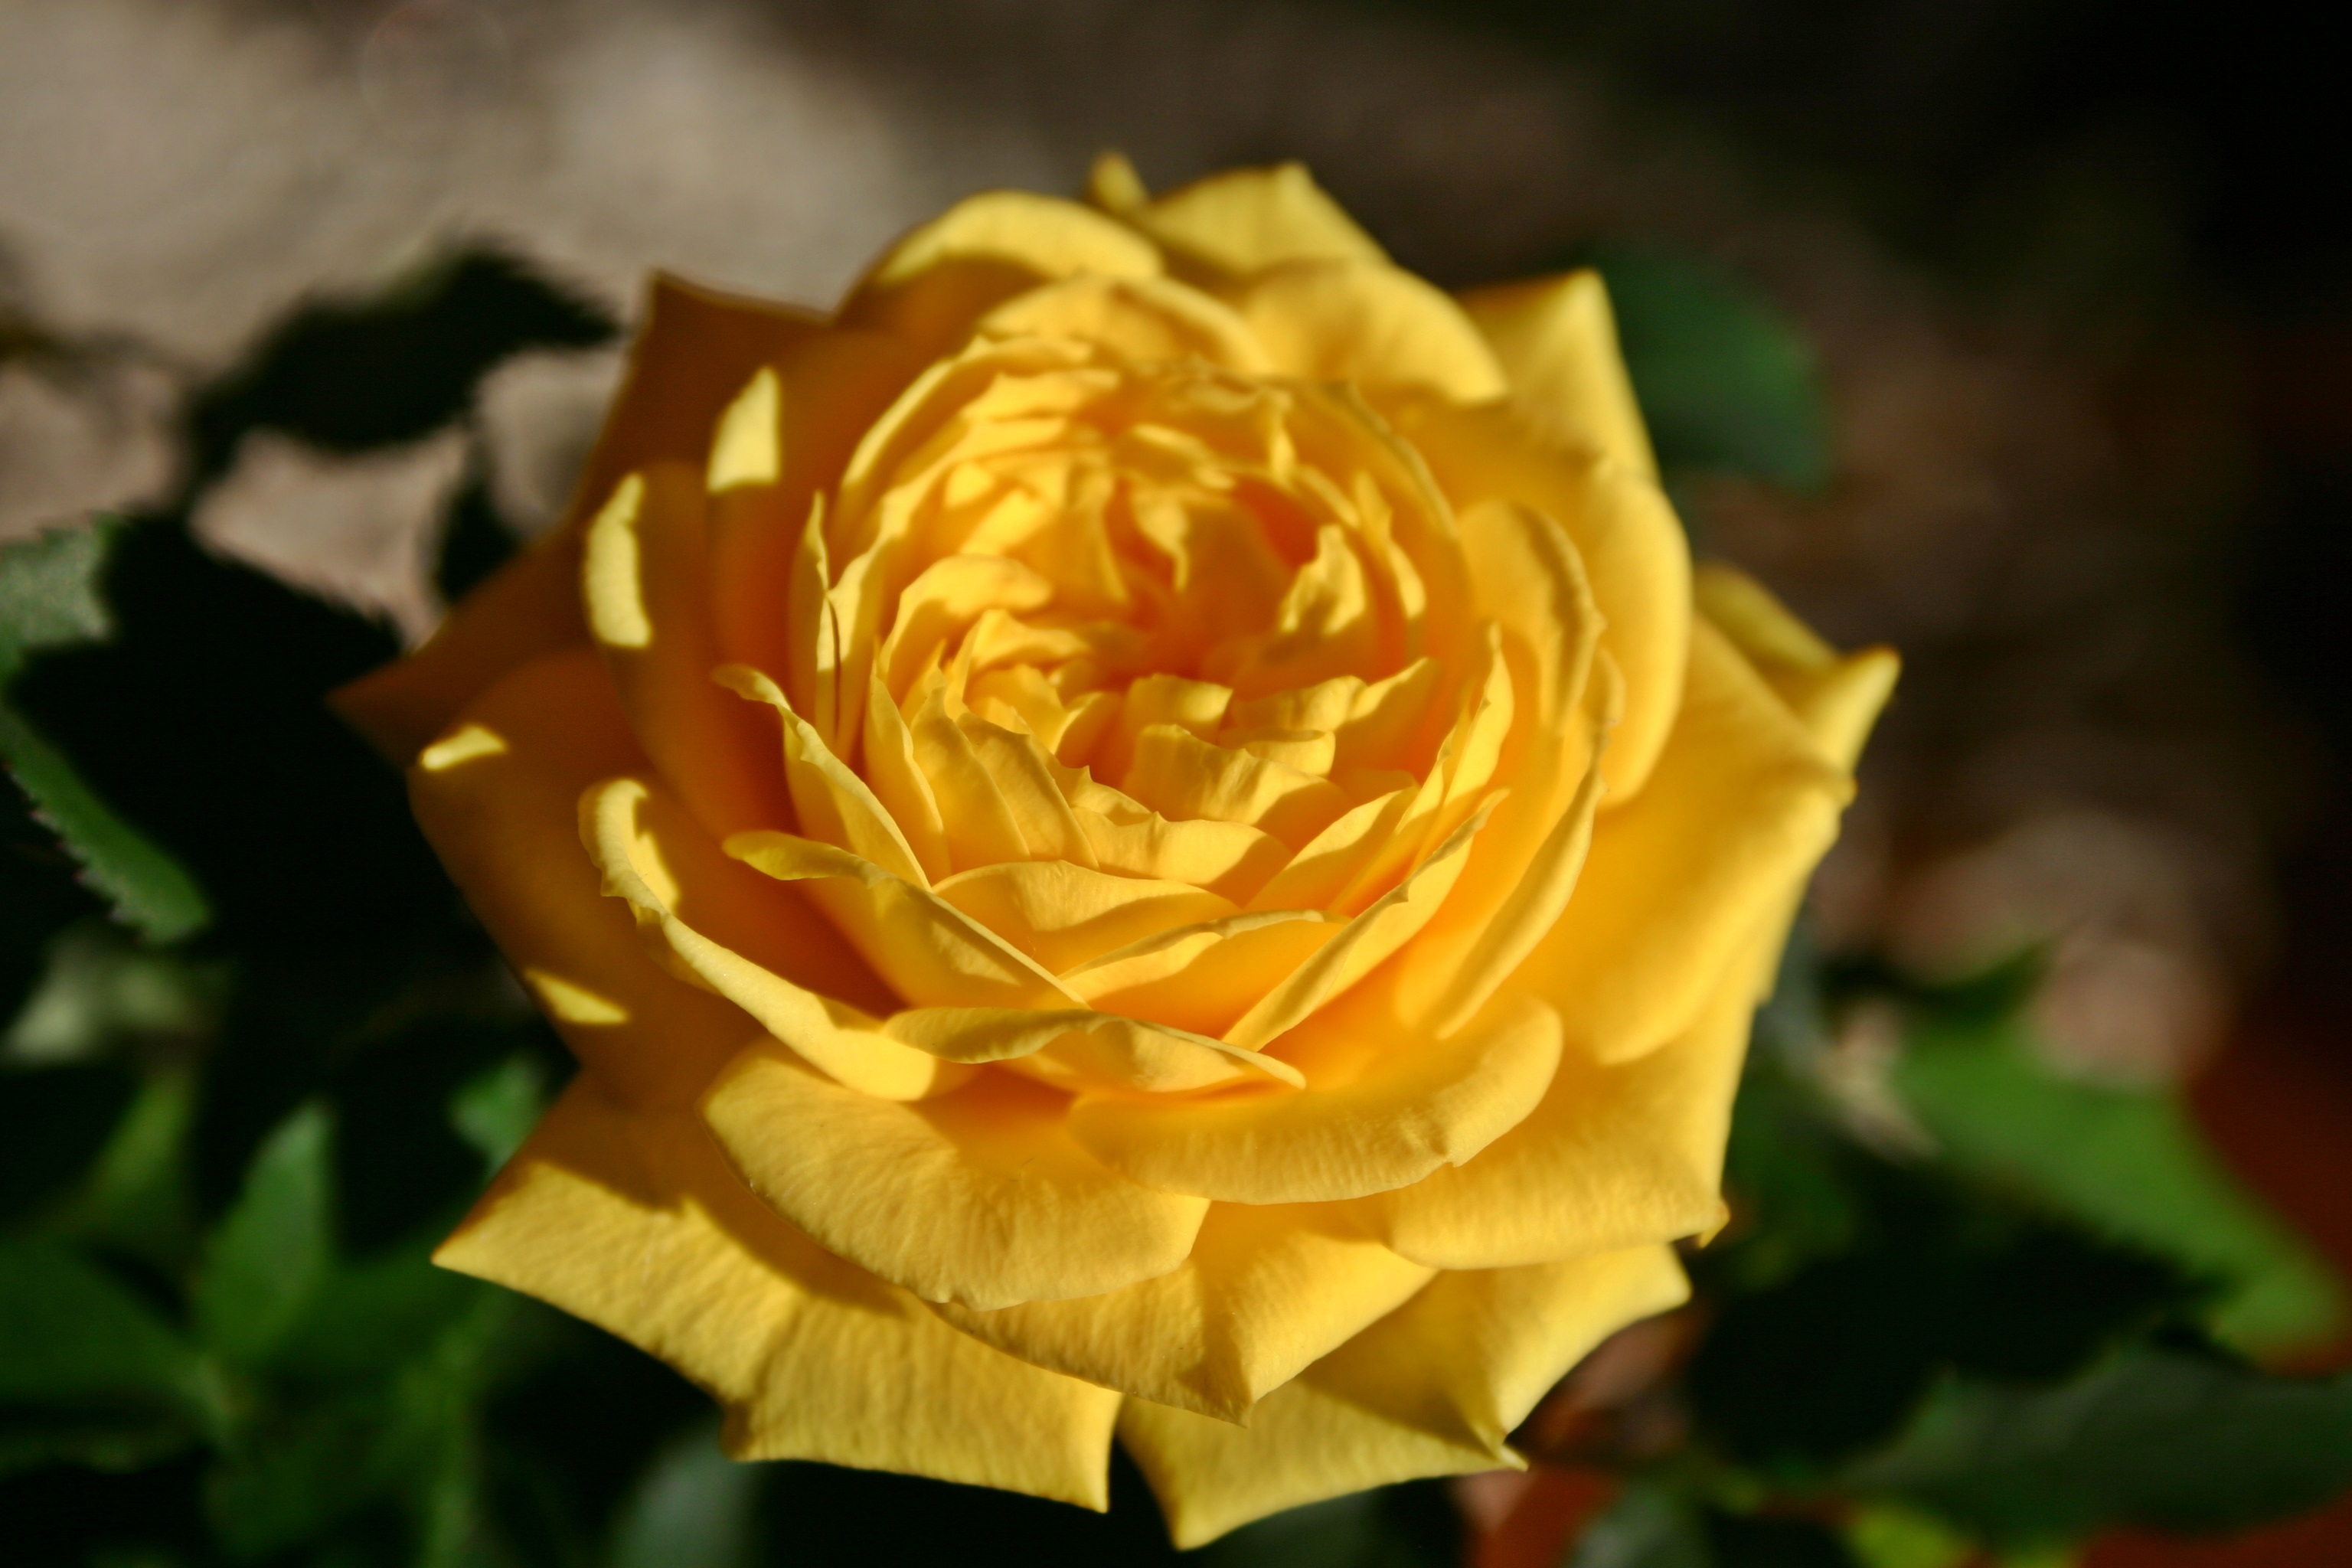
nature, blossom, plant, flower, petal, bloom, rose, macro, colorful, yellow, close, flora, decorative, bright, floribunda, rose bloom, macro photography, pot rose, flowering plant, garden roses, rose family, plant stem, land plant, austrian briar